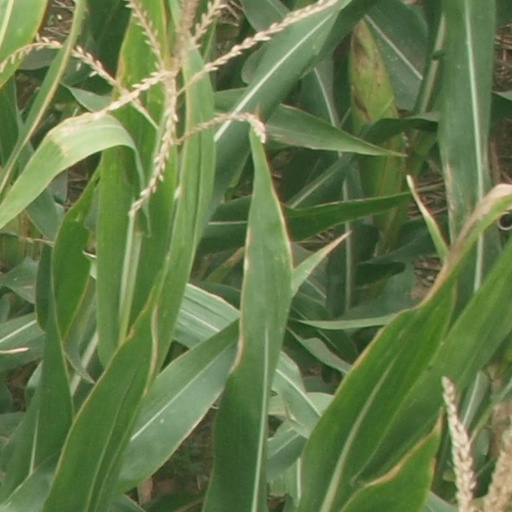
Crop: maize; corn